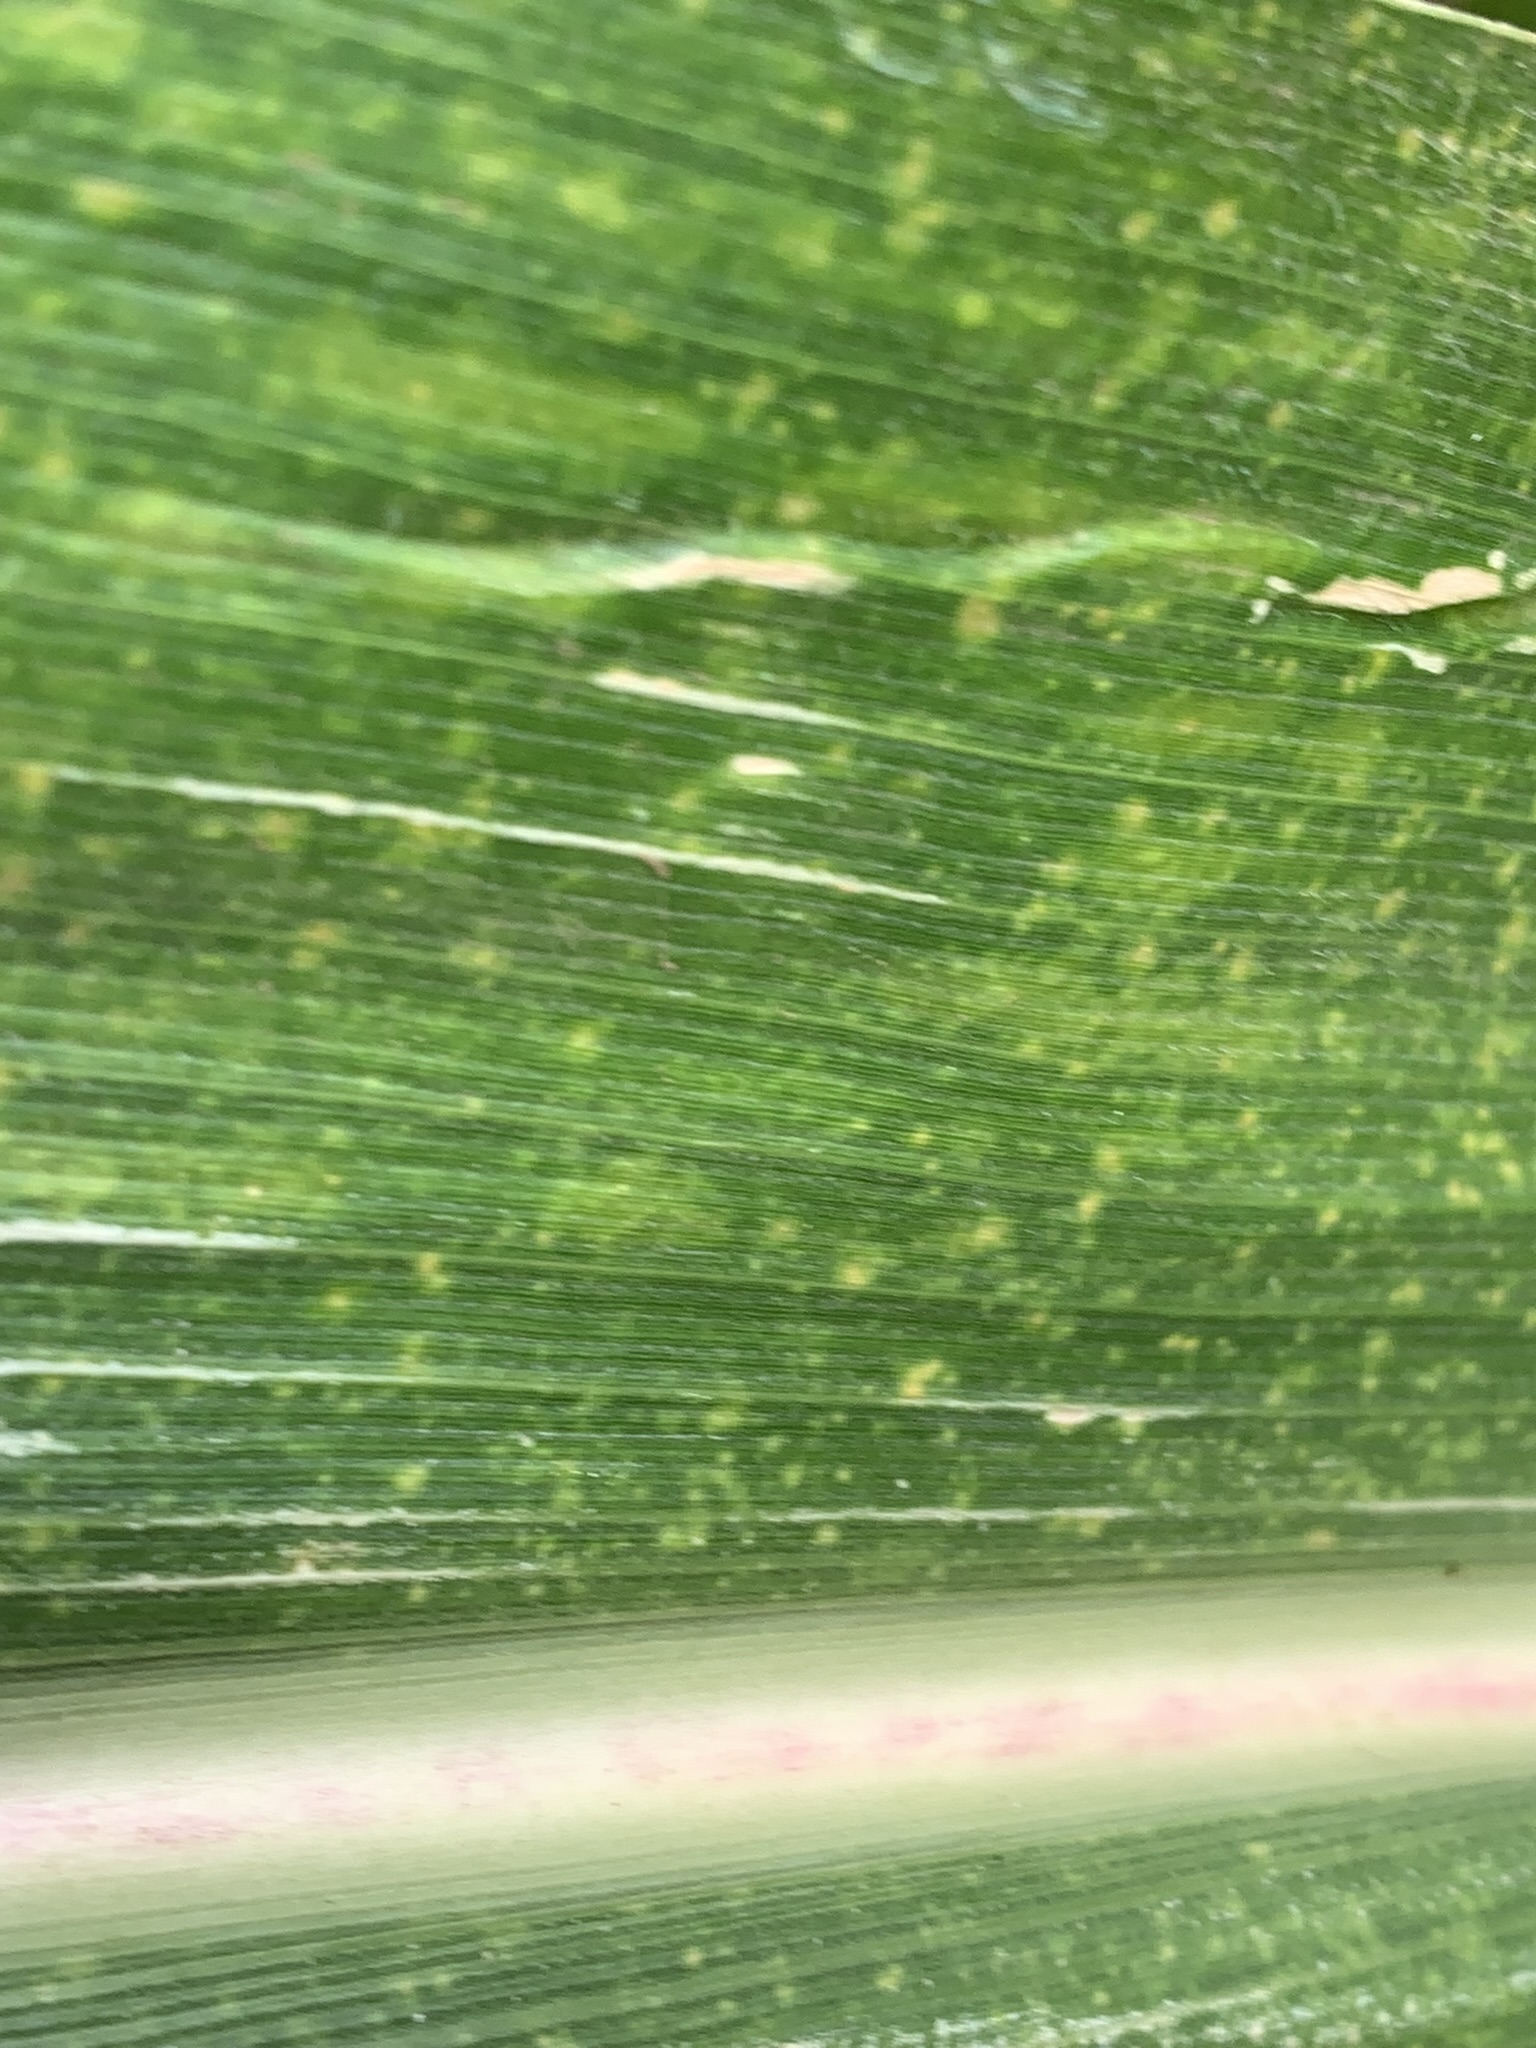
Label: MLN